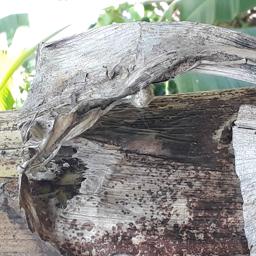
Label: PSEUDOSTEM WEEVIL